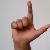
The image shows a hand gesture representing the letter 'L' in Indian Sign Language.